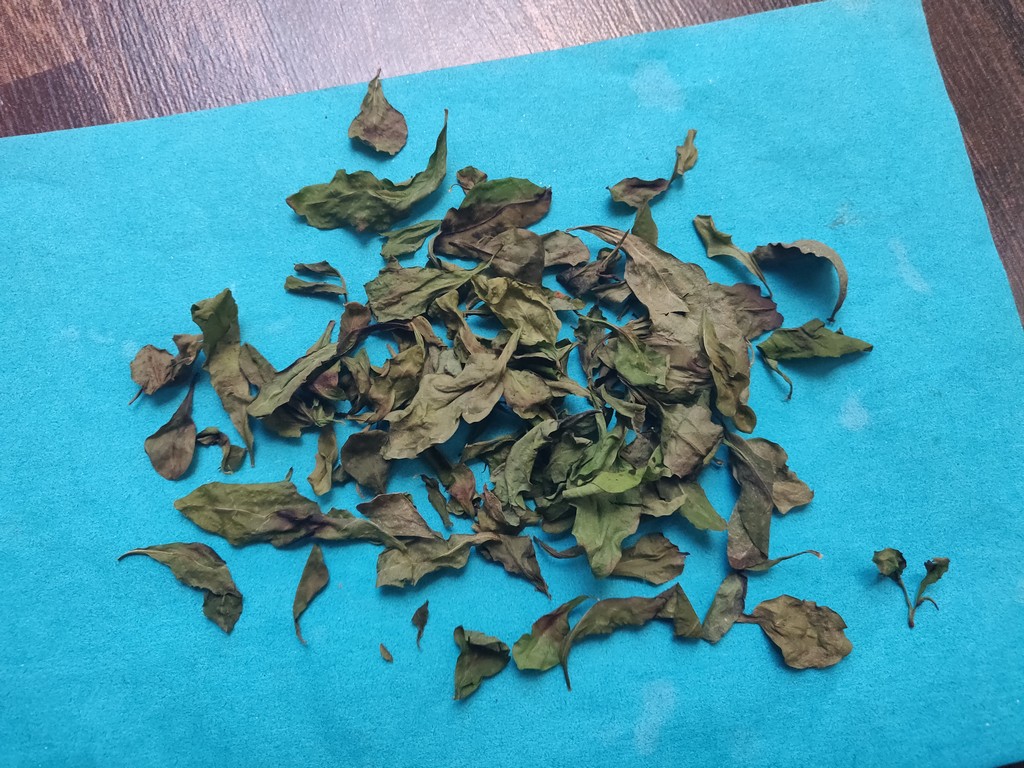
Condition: Dried
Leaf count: multiple
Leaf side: unknown